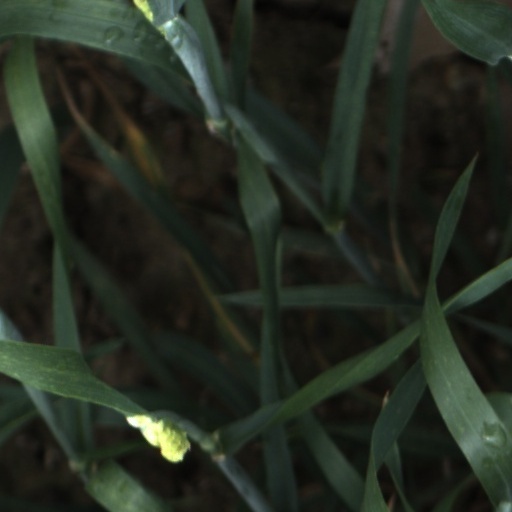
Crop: wheat